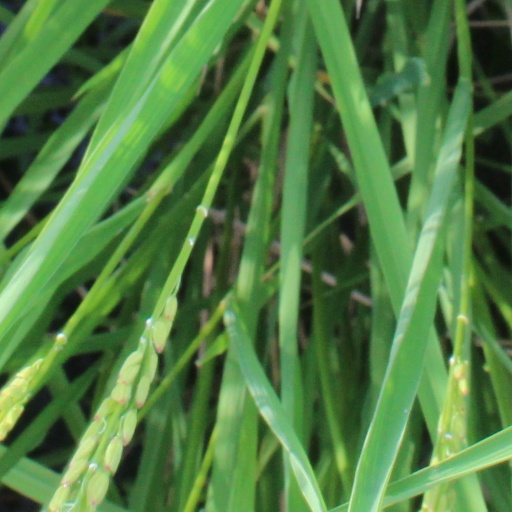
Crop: rice